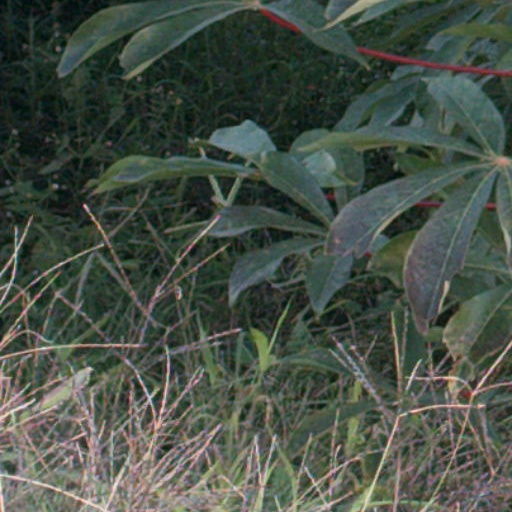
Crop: cassava